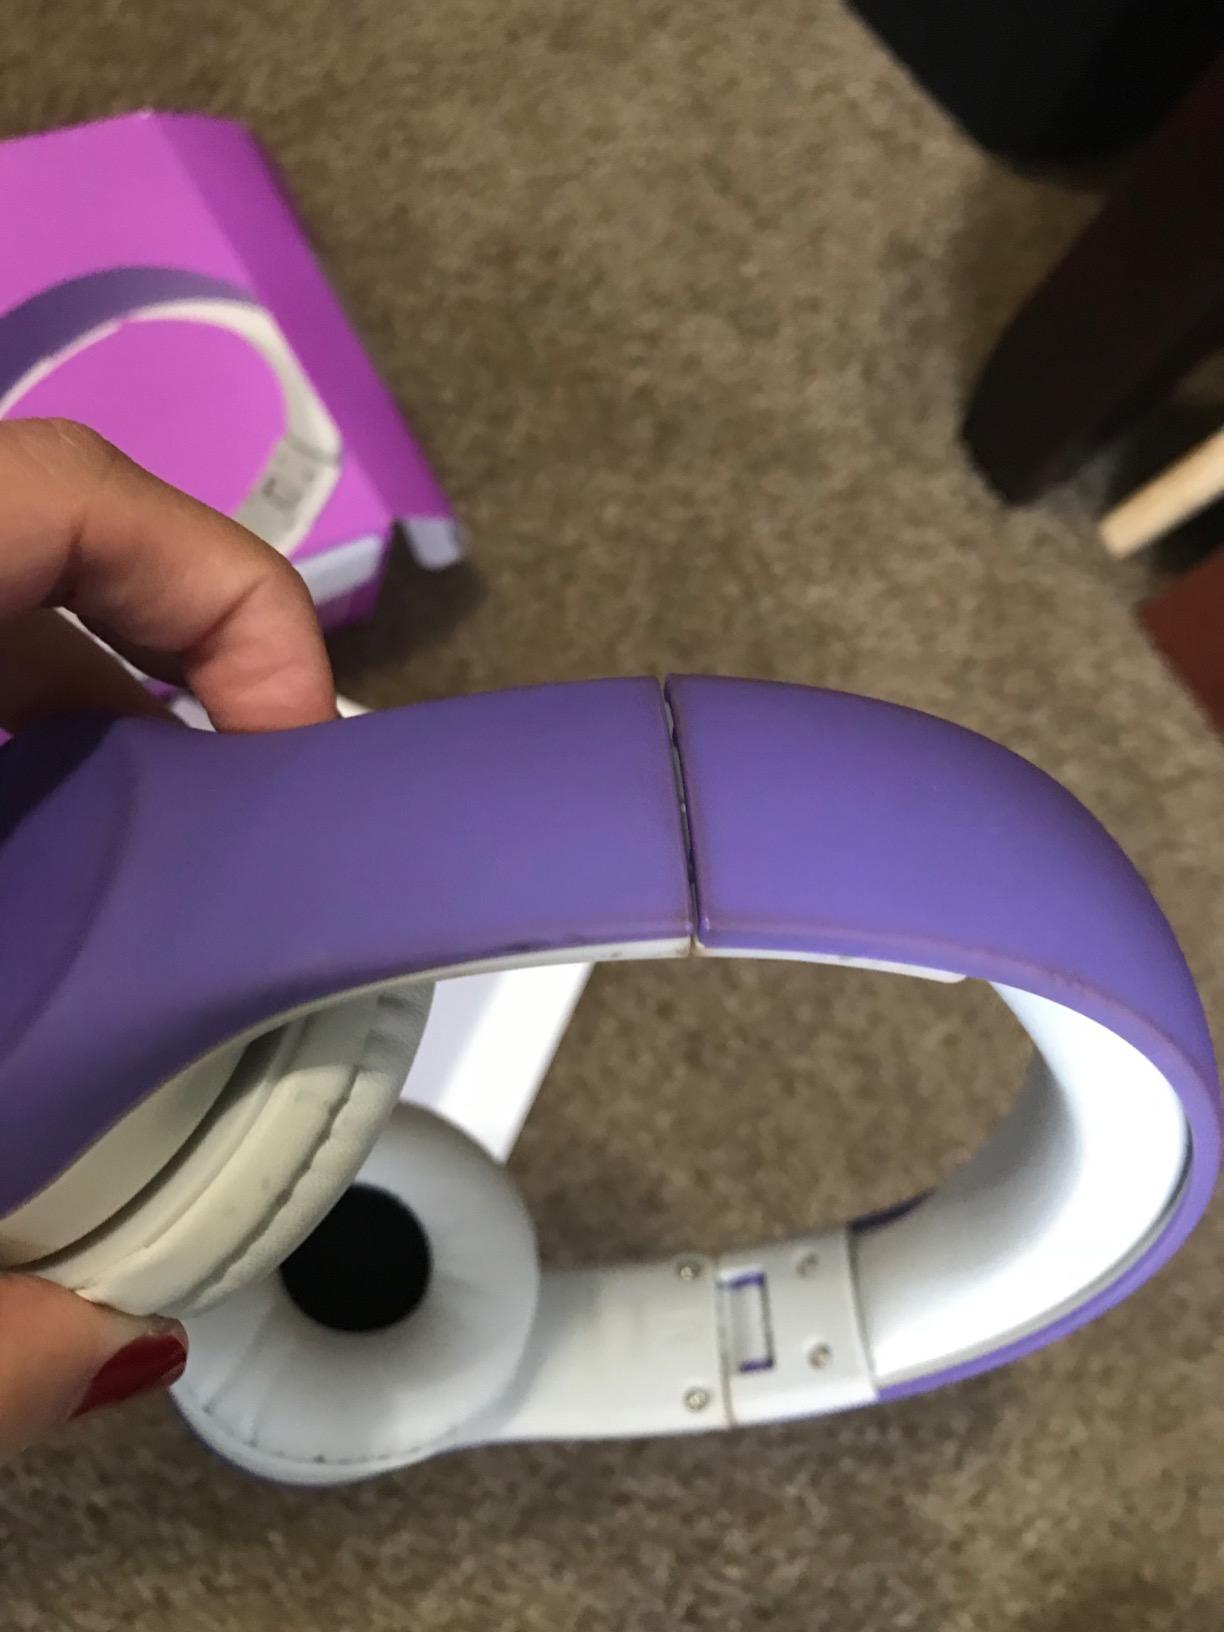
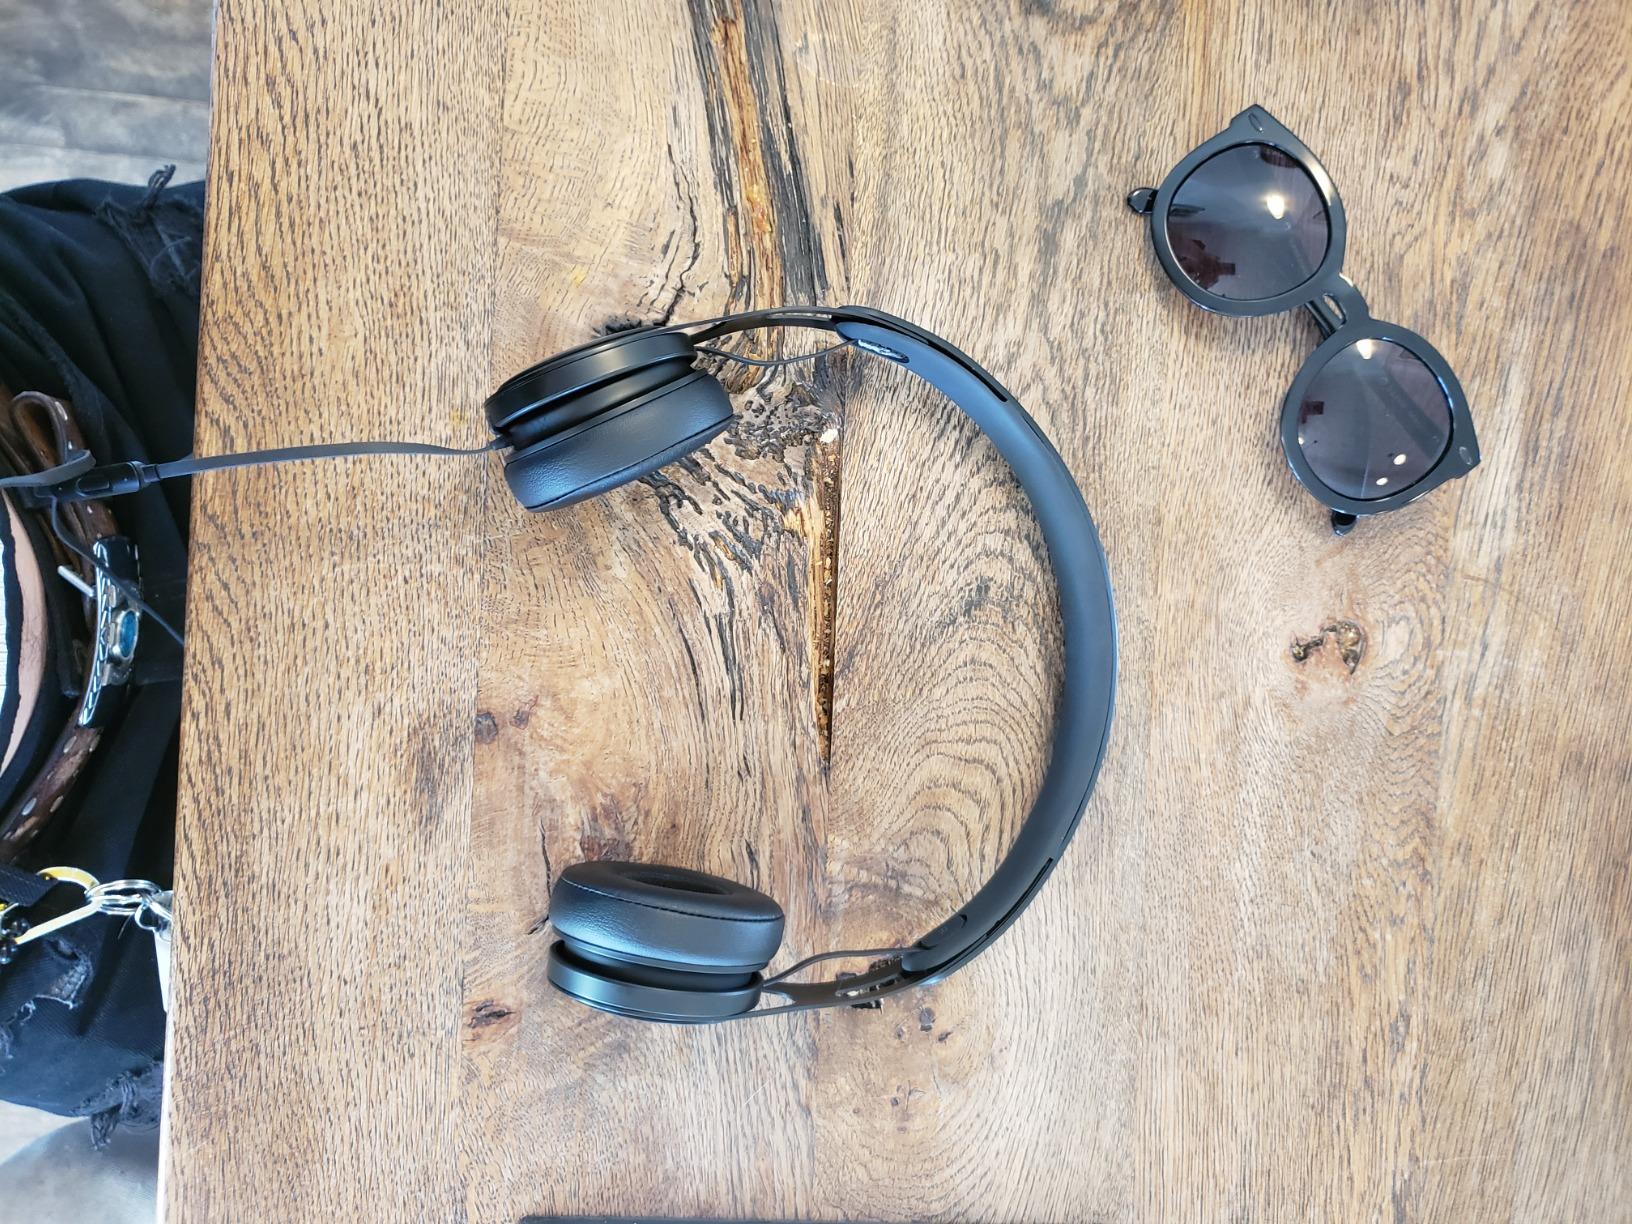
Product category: headphones
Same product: no